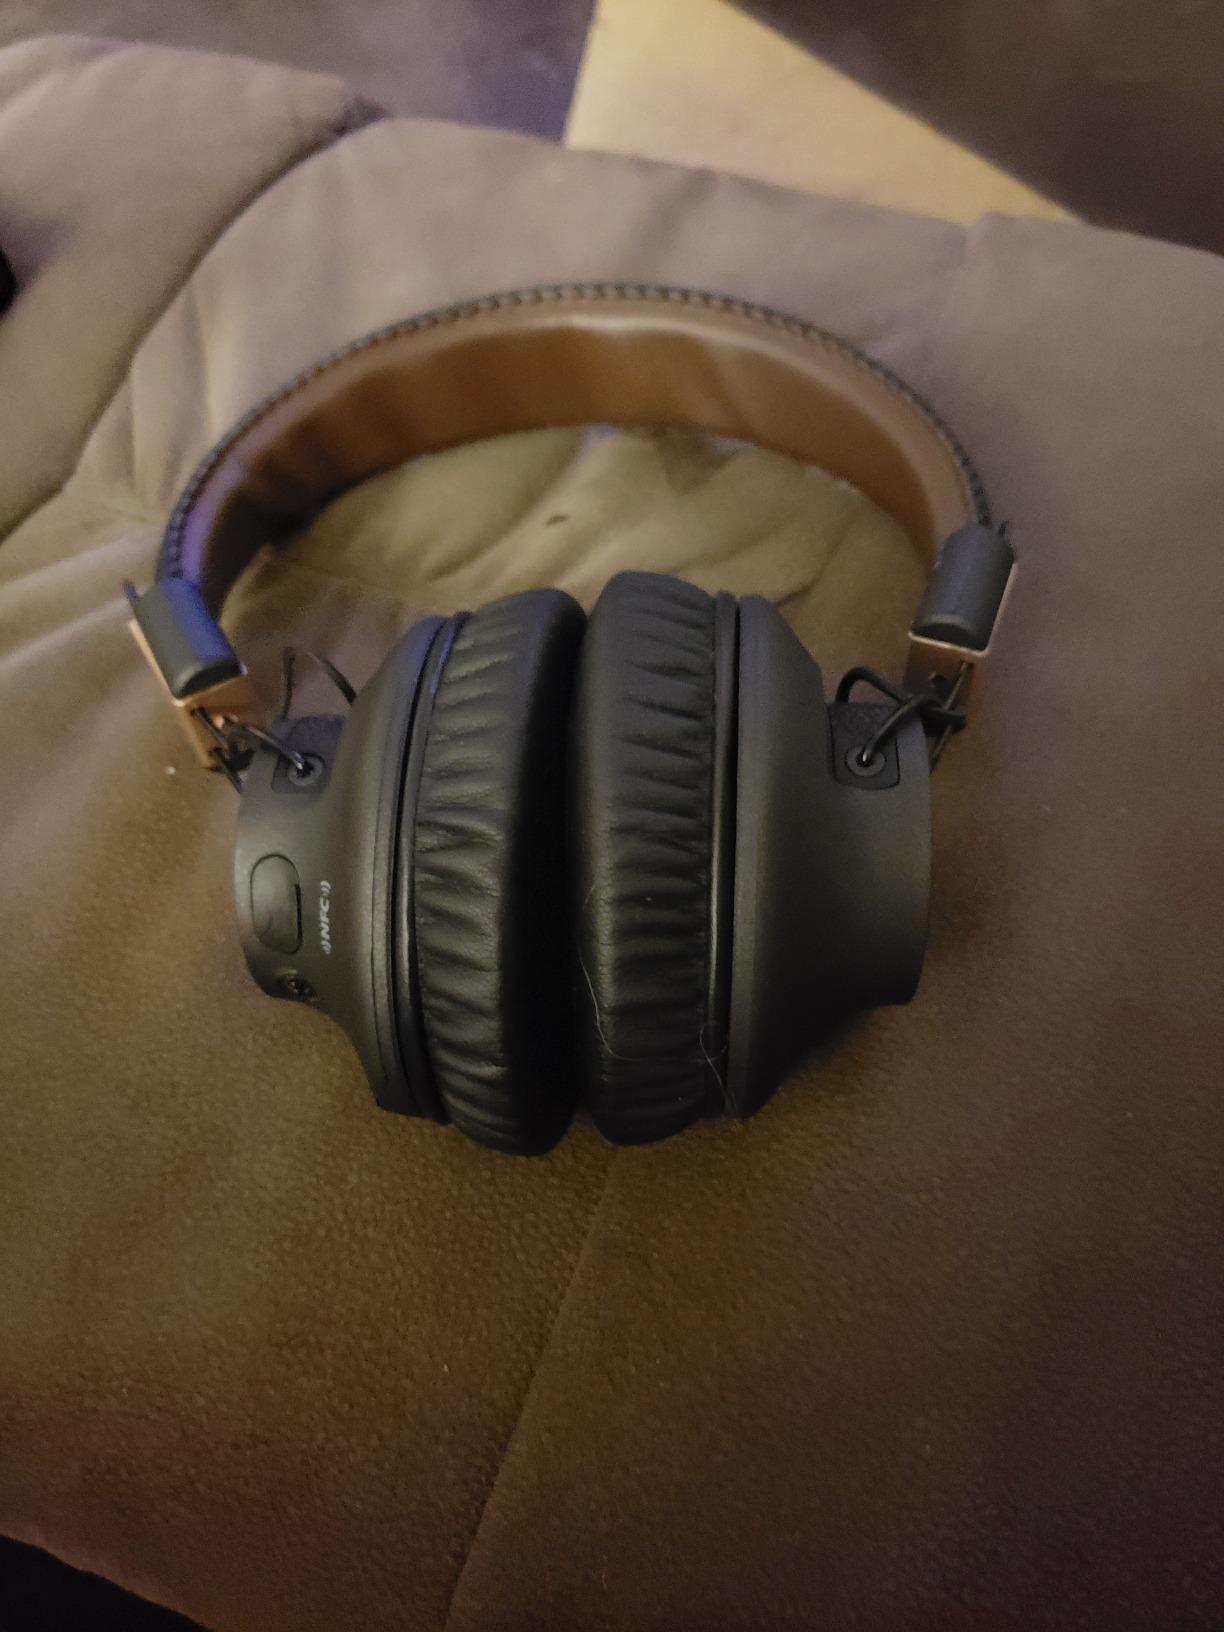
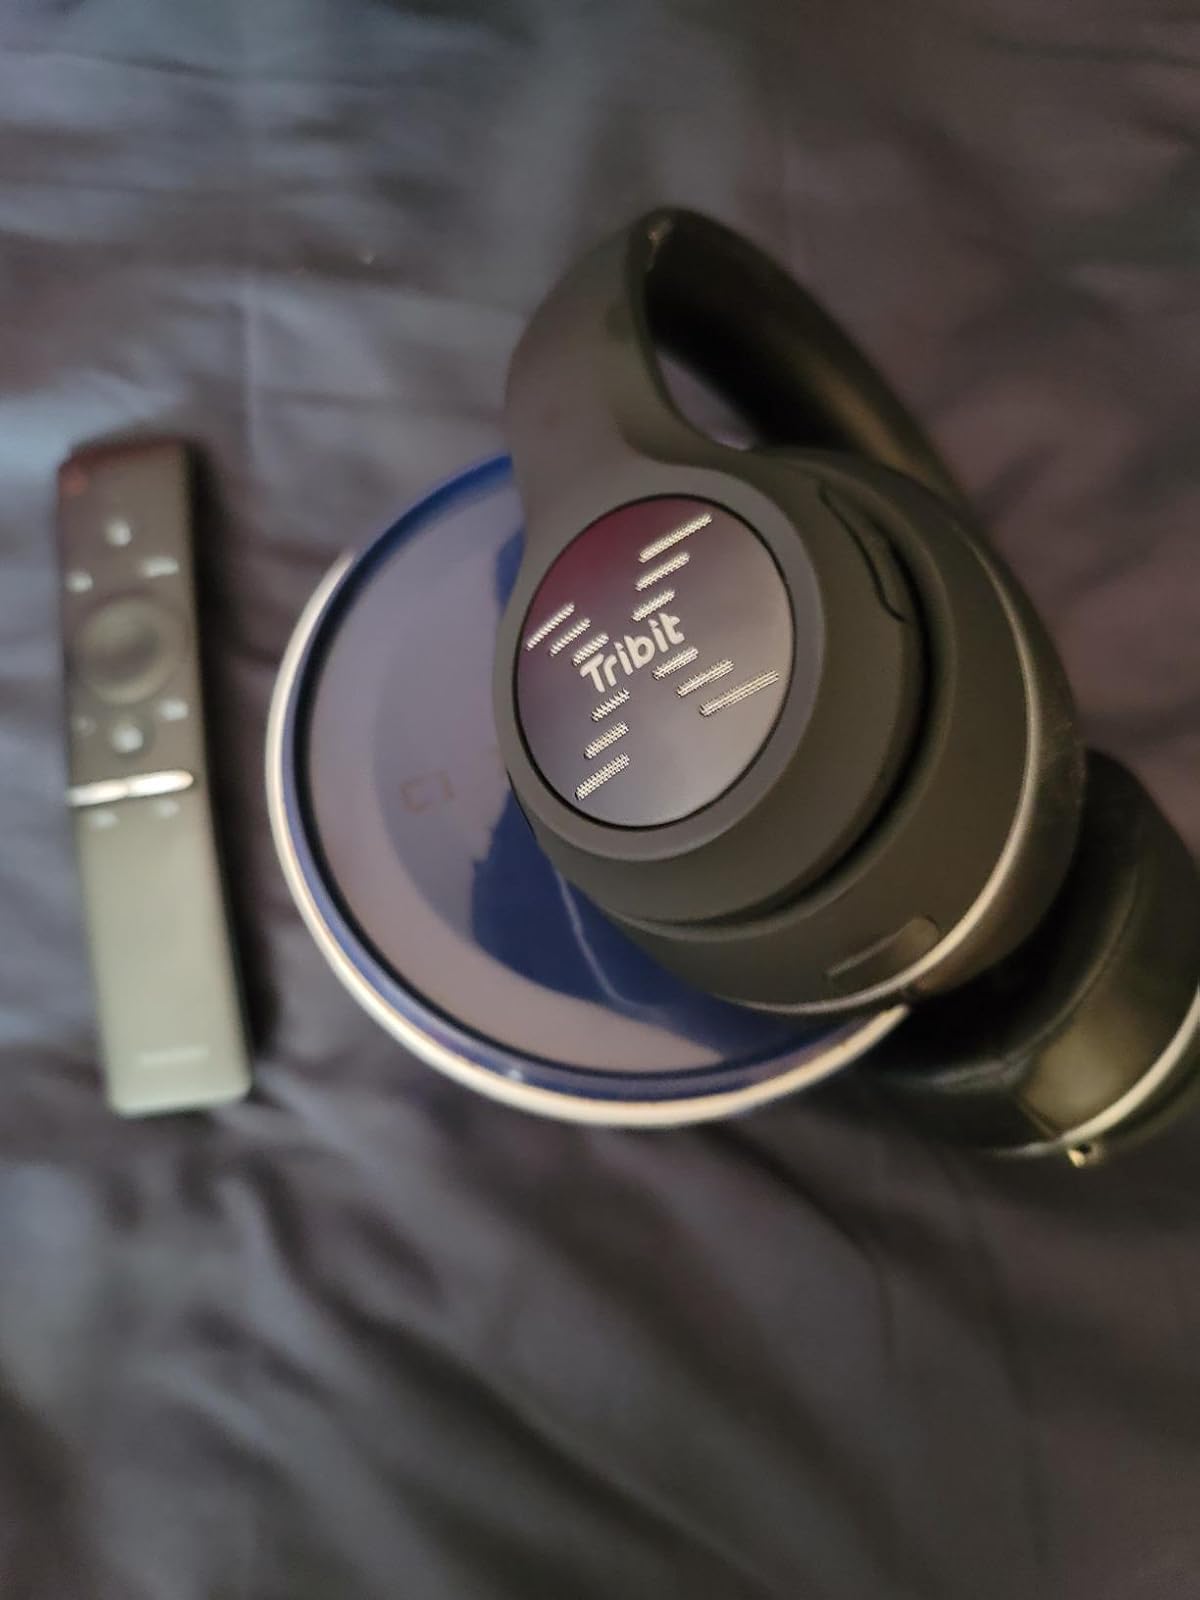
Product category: headphones
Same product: no